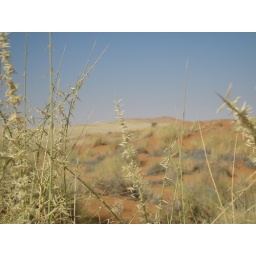
Thorn trees growing in the red sand